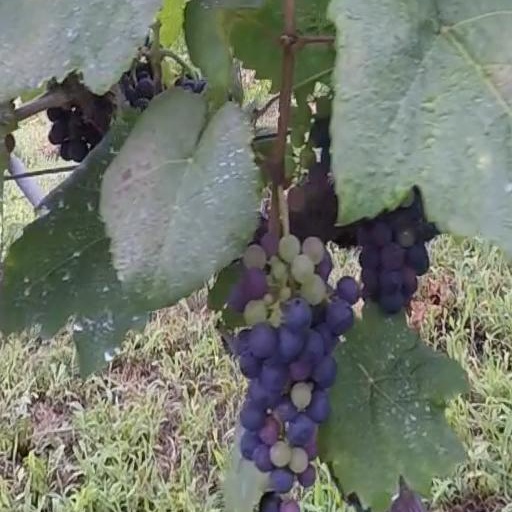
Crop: grape